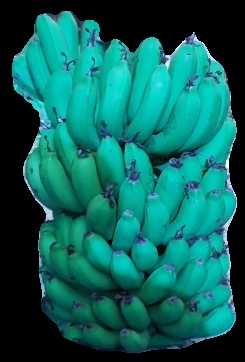
Variety: pachbale
Grade: grade2